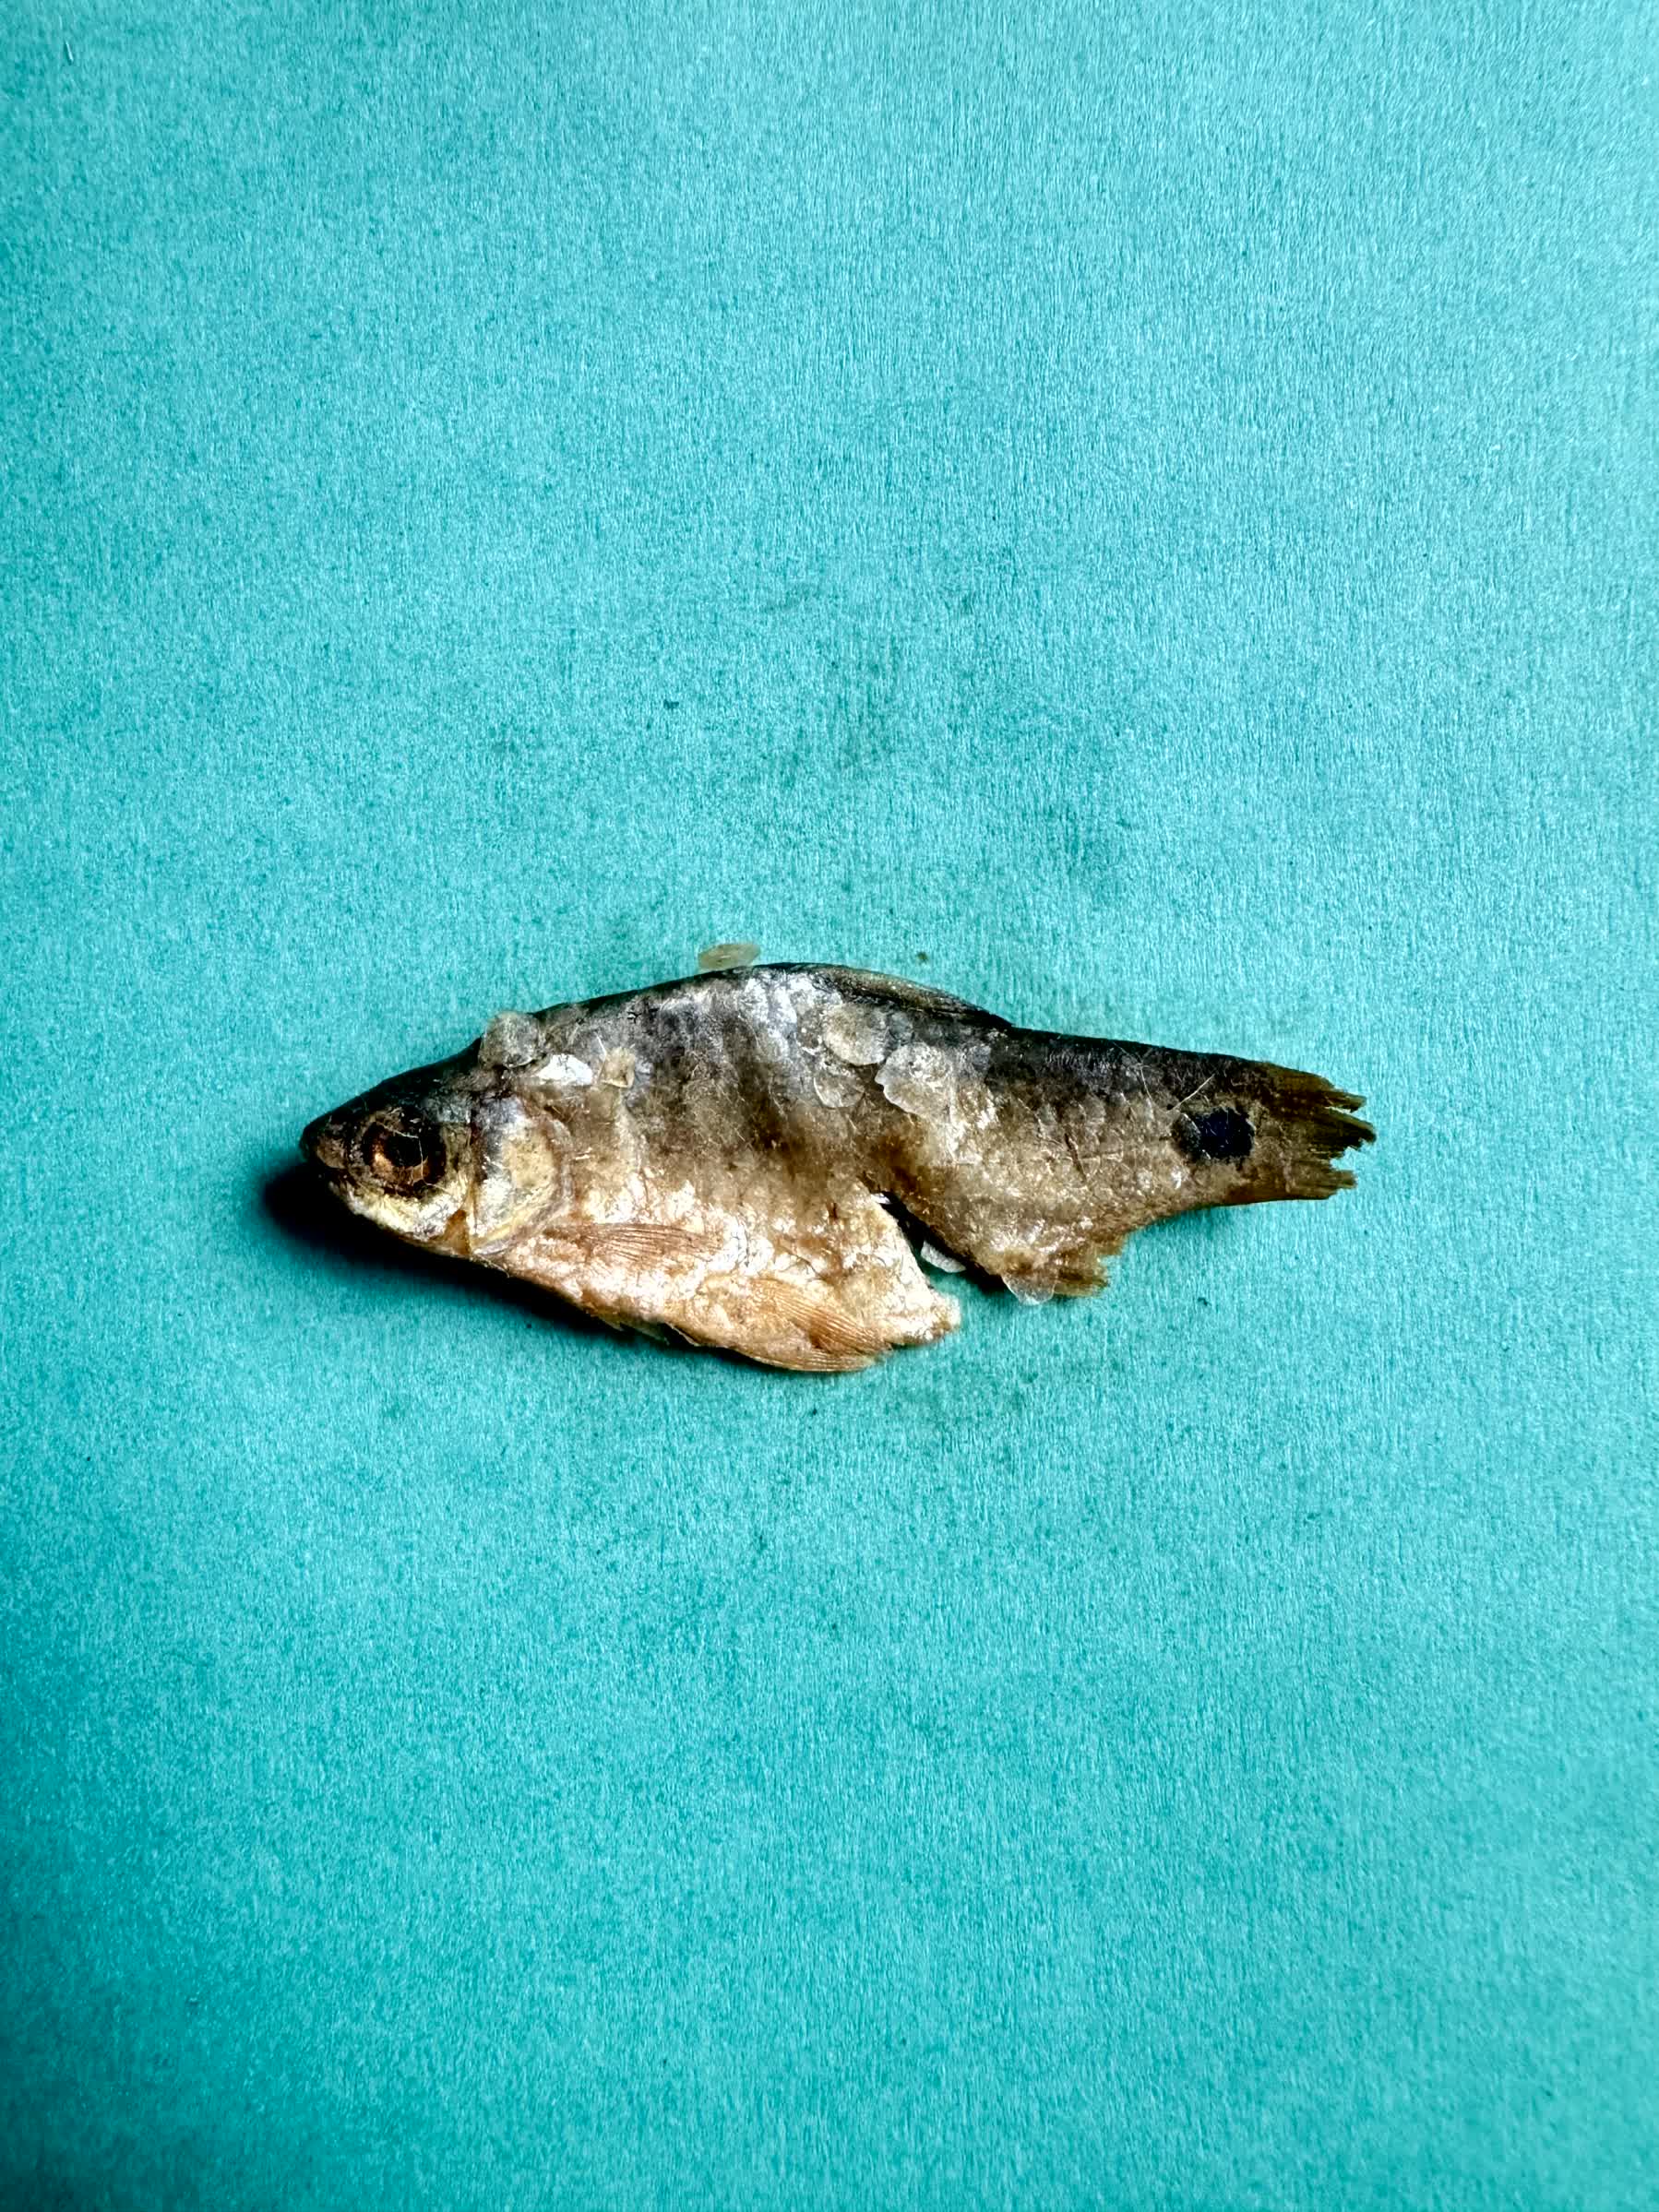
Species: puti chepa